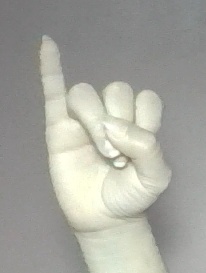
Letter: meem